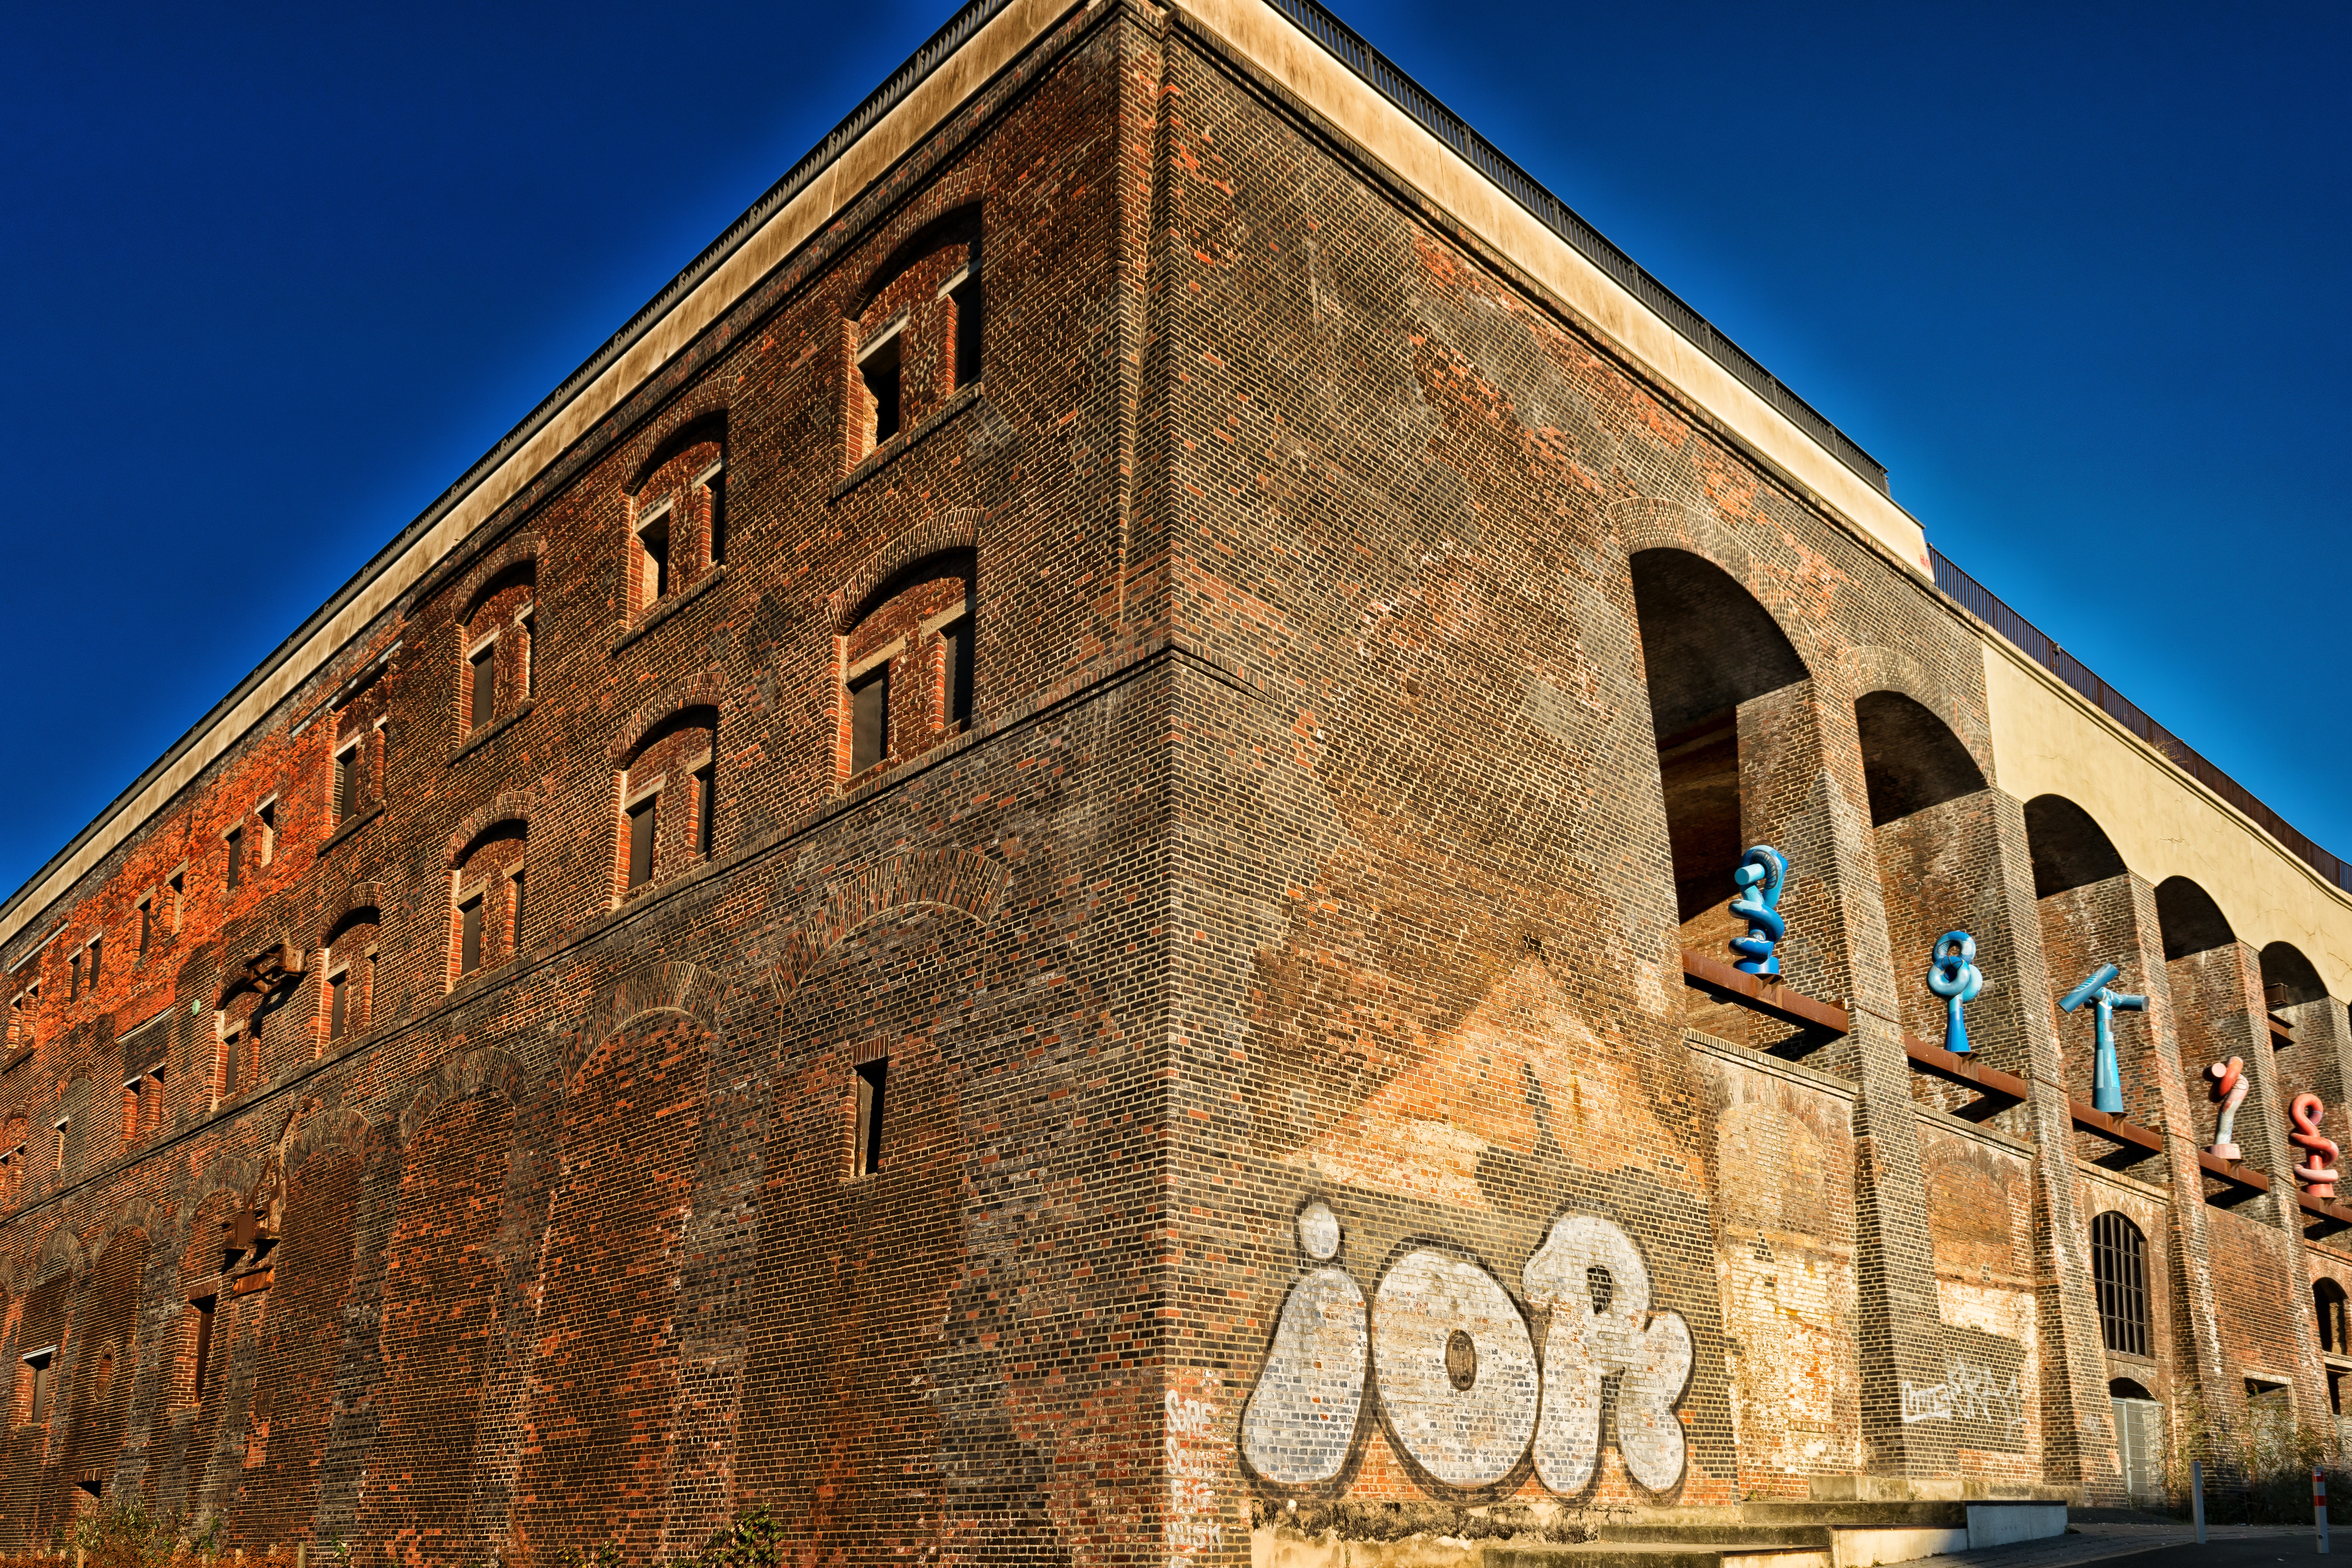
architecture, town, building, old, wall, stone, red, tower, landmark, facade, factory, church, empty, industry, stone wall, brick, place of worship, brick wall, art, bricks, culture, history, leave, masonry, bochum, ancient history